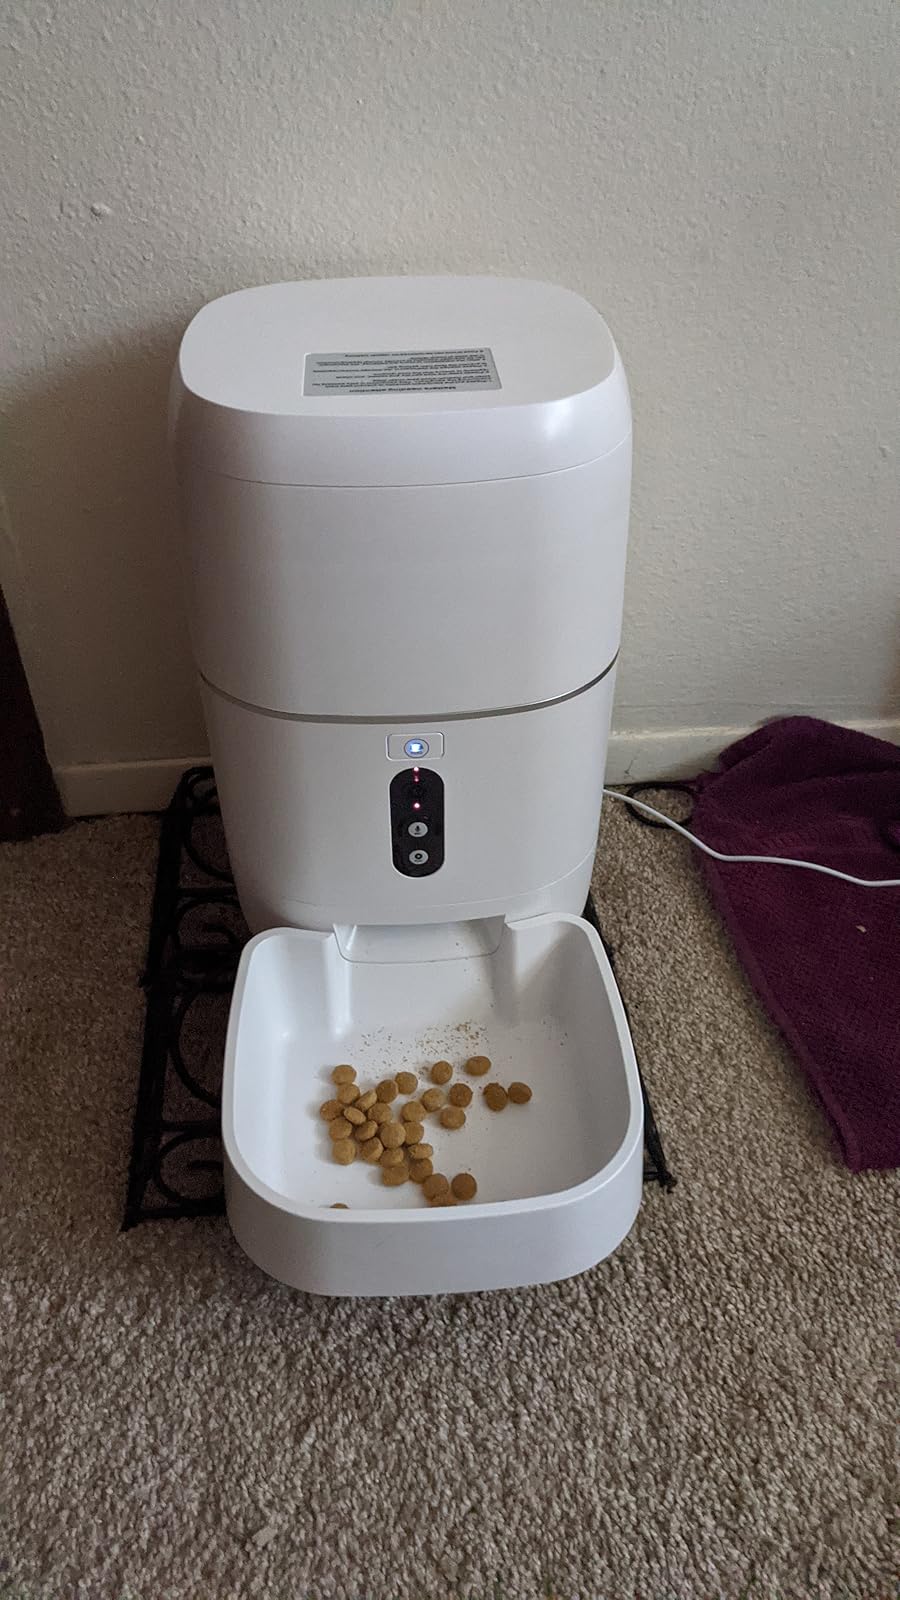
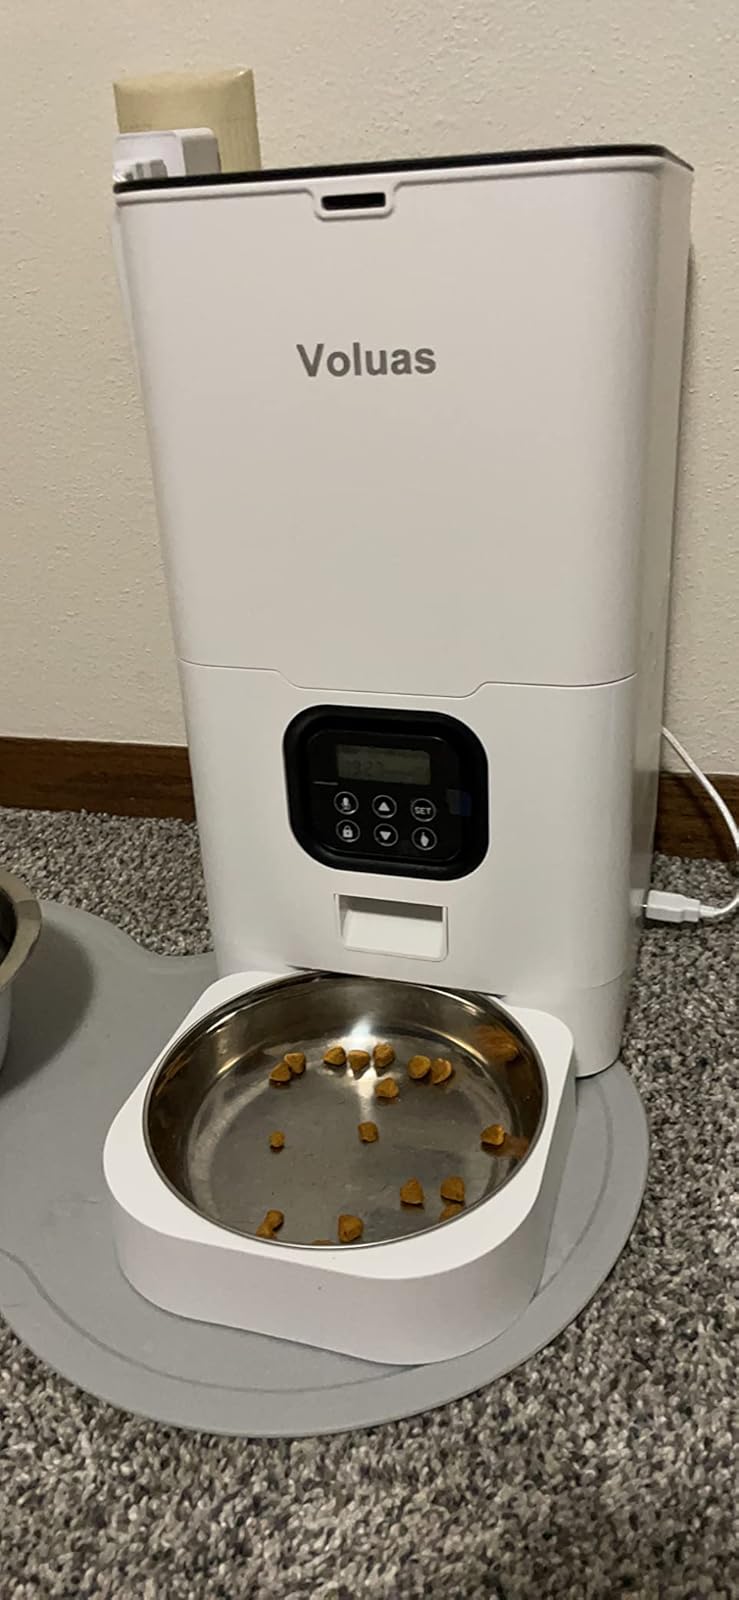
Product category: items_feeder
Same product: no